Maurice Baldwin

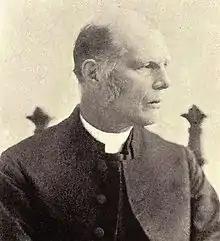

Maurice Scollard Baldwin (21 June 1836 – 19 October 1904) was a Canadian Anglican Bishop.